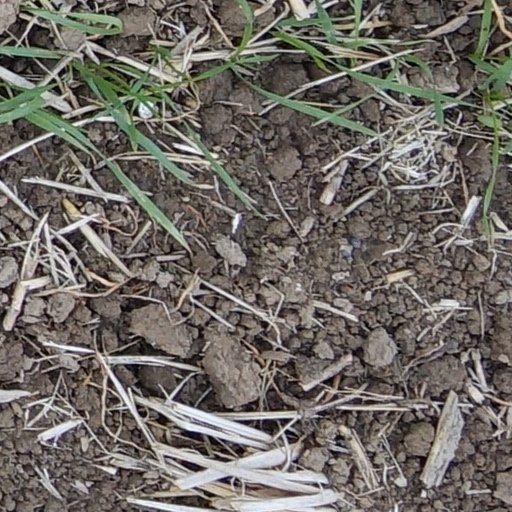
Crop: wheat